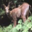
Label: deer